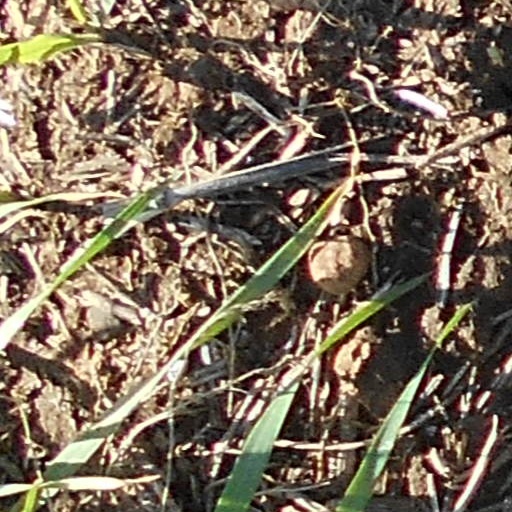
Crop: wheat